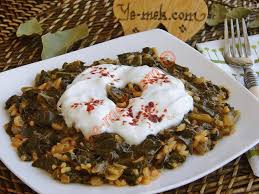
Yemek: ispanak